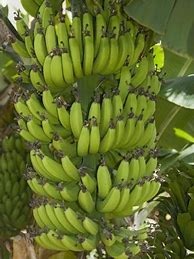
Label: banana